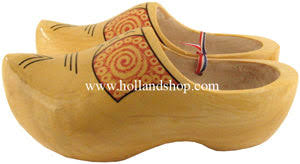
Label: Clog